Michael Collins (Irish leader)

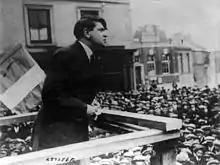
Michael Collins addresses a crowd in Skibbereen on Saint Patrick's Day, 1922.

De Valera resigned the presidency and sought re-election but Arthur Griffith replaced him after a close vote on 9 January 1922. Griffith chose as his title President of Dáil Éireann, rather than President of the Republic as de Valera had favoured. The Dáil Éireann government did not hold legal status in British constitutional law. The provisions of the Treaty required the formation of a "new" government established under British law with royal assent, which would be recognised by Westminster as pertaining to the Free State dominion that had been agreed under the Treaty. Despite the abdication of a large part of the Dáil, the Provisional Government (Rialtas Sealadach na hÉireann) was formed with Michael Collins as Chairman of the Cabinet (effectively Prime Minister). The Provisional Government operated concurrently with the Dáil Éireann government under Griffith. Collins retained his position as Minister for Finance in both governments.